Charlie Haas

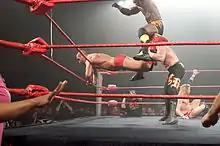
Haas holding Claudio Castagnoli in a rope hung position as Shelton Benjamin leapfrogs onto Castagnoli's back.

On September 11, 2010, Haas and Shelton Benjamin made their debut as Wrestling's Greatest Tag Team in Ring of Honor (ROH) losing to The Kings of Wrestling at the Glory By Honor IX pay-per-view. They returned to ROH at the "Ring of Honor Wrestling" television tapings on December 9, where they defeated the Bravado Brothers (Harlem and Lance). The following day, at the second set of television tapings, Haas and Benjamin defeated the All-Night Xpress of Kenny King and Rhett Titus, and participated in an eight-man tag team match, teaming with the Briscoe Brothers against the Kings of Wrestling and the All-Night Xpress, which ended in a no contest. At the Final Battle 2010 pay-per-view on December 18, Haas and Benjamin announced they would be wrestling regularly for ROH in 2011. At the following pay-per-view, 9th Anniversary Show, on February 26, 2011, Haas and Benjamin defeated the Briscoe Brothers in the main event of the evening to earn another shot at the Kings of Wrestling and the ROH World Tag Team Championship. On April 1, at the first night of the Honor Takes Center Stage pay-per-view, Haas and Benjamin defeated the Kings of Wrestling to win the ROH World Tag Team Championship. On June 26 at Best in the World 2011, Haas and Benjamin successfully defended the ROH World Tag Team Championship in a four-way match against the Briscoe Brothers, the Kings of Wrestling and the All-Night Express. The following day ROH announced that both Haas and Benjamin had signed contracts with the promotion. At Final Battle 2011, Haas and Benjamin lost the ROH World Tag Team Championship to the Briscoes despite severely attacking them before the match started, turning them into villainous characters. On May 12, 2012, at Border Wars, Haas and Benjamin regained the ROH World Tag Team Championship from the Briscoe Brothers. On June 24 at Best in the World 2012, Haas and Benjamin lost the title to Kenny King and Rhett Titus. Shortly after their loss, Benjamin was suspended in storyline, to explain his absence while wrestling in Japan. Benjamin returned at the Death Before Dishonor X pay-per-view, accompanying Haas and Rhett Titus in a tag team championship match. Following Death Before Dishonor, Haas and Benjamin would continue to feud with Titus and his new tag team partner B. J. Whitmer defeating them at Glory By Honor XI. They defeated them again in a street fight at , where Haas won the match after sent BJ against a table. On February 2, 2013, Haas turned on Benjamin during an ROH World Tag Team Championship match against the Briscoe Brothers. He continued his feud with BJ, fighting in the 11th Anniversary Show in a No Holds Barred Match. BJ won the match when the referee stopped the match.